Western Desert campaign

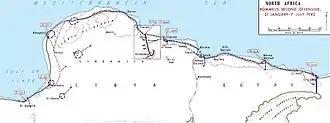

There were fewer Axis attacks on Malta from June and ship losses increased from 19% in July, to 25 per cent in September, when Benghazi was bombed and ships diverted to Tripoli; air supply in October made little difference. Deliveries averaged a month from July to October but the consumption of 30 to 50 per cent of fuel deliveries by road transport and truck non-serviceability of 35 per cent reduced deliveries to the front. In November, a five-ship convoy was sunk during Operation Crusader and ground attacks on road convoys stopped journeys in daylight. Lack of deliveries coupled with the Eighth Army offensive forced a retreat to El Agheila from 4 December, crowding the , where British ambushes destroyed about half of the remaining Axis transport.